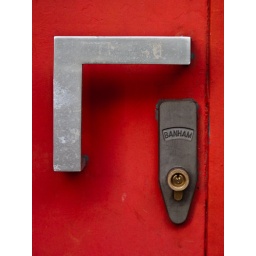
This door is one of a pair of doors on a building around the back of Borough Market.